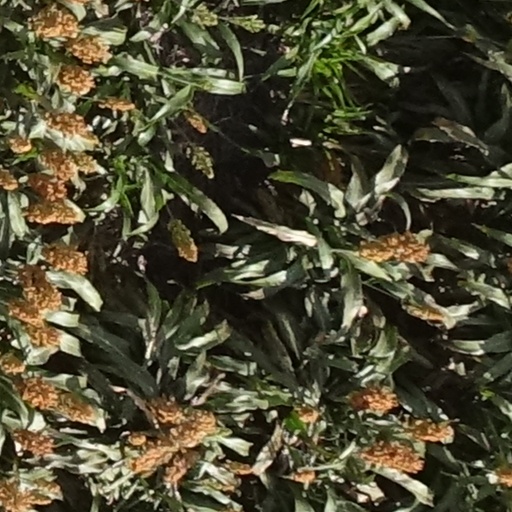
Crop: sorghum